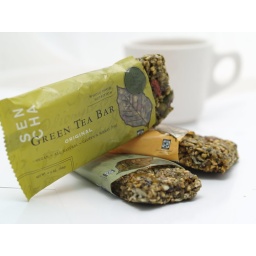
1 bar is in antioxidant equivalent to 3 cups of green tea